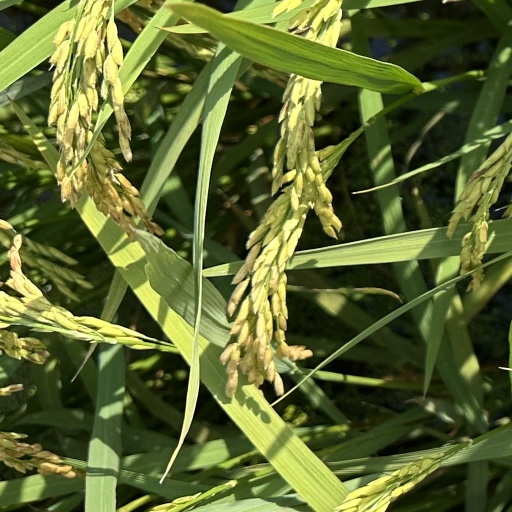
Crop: rice